Boris Borovsky

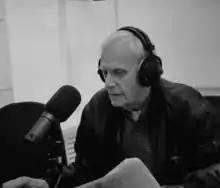

Boris Markovich Borovsky (14 April 1939 – 18 June 2021) was a Russian tennis player and sports journalist; Master of Sports of the USSR; and member of the Russian Union of Journalists.